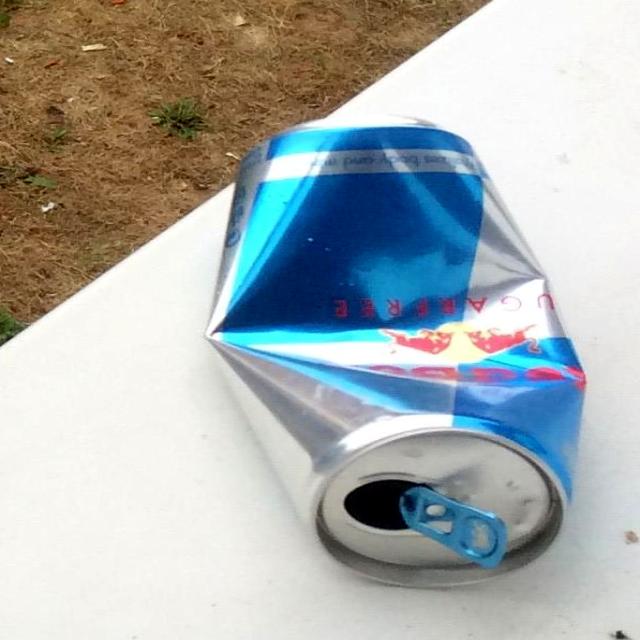
Label: Metal